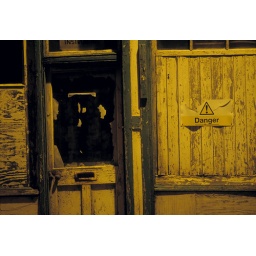
Old buildings in Sandgate shot at night under a street lamp, hence the odd colour.